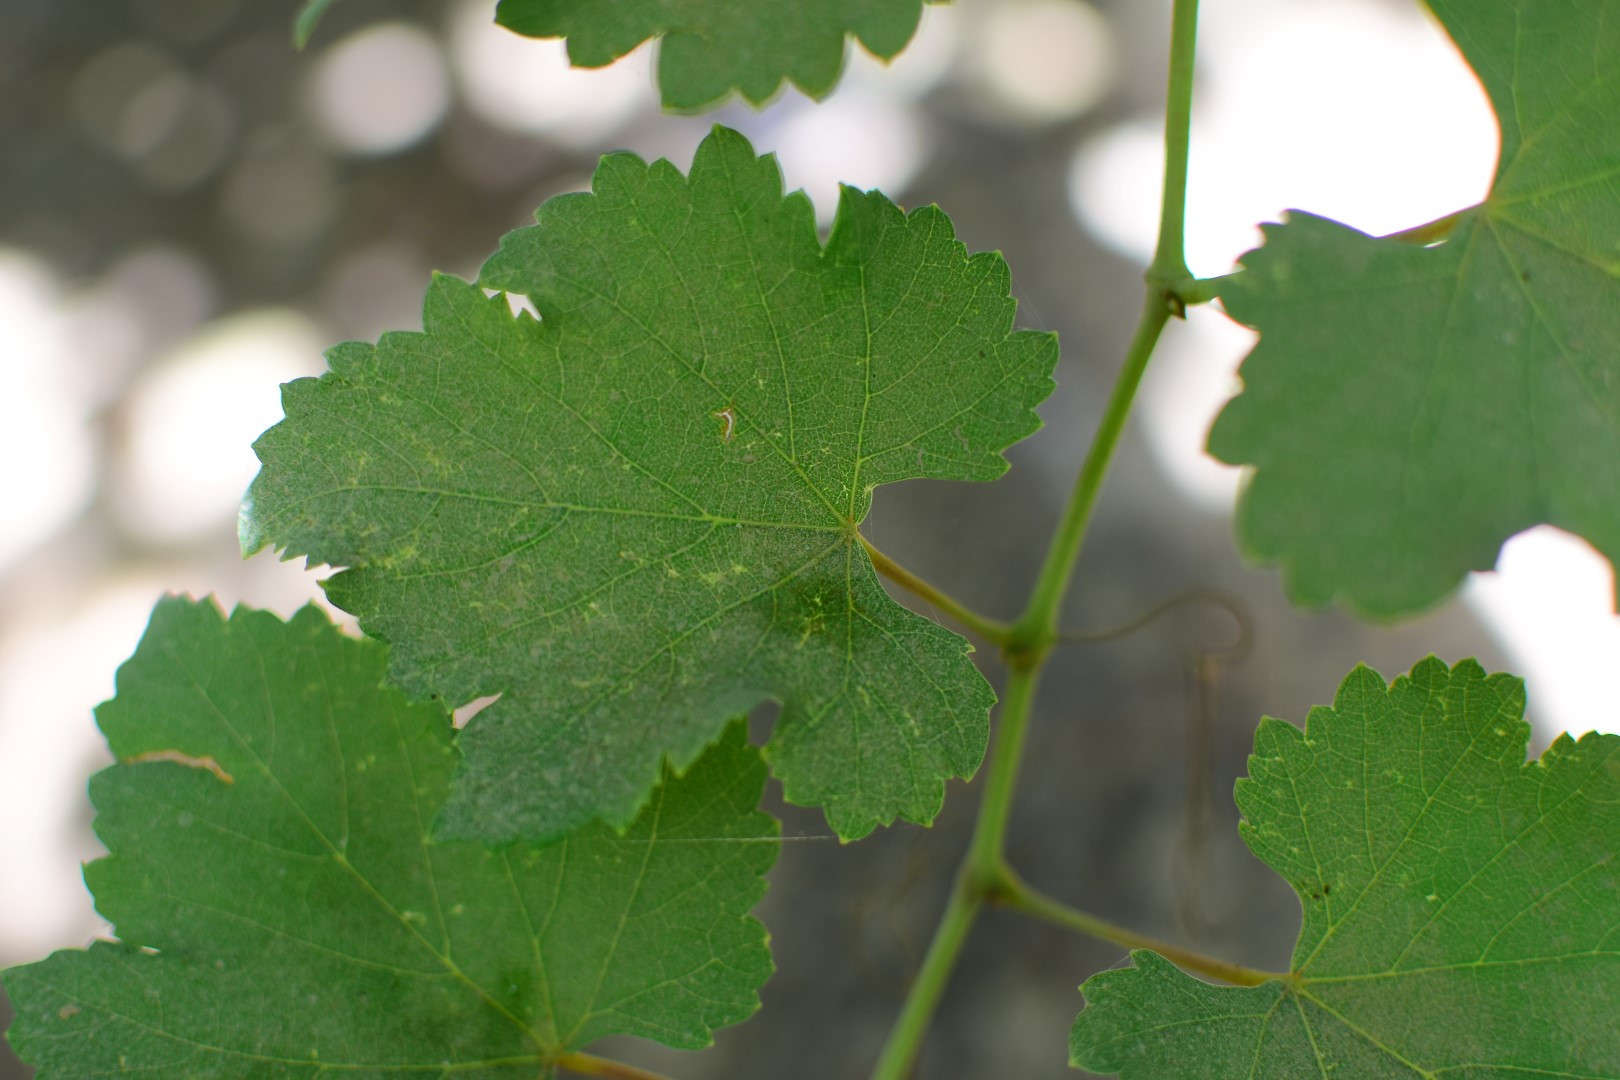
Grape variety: Frinsi